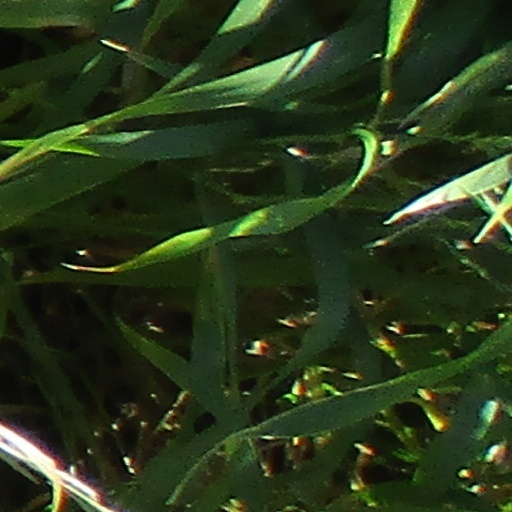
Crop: wheat